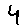
Label: 4